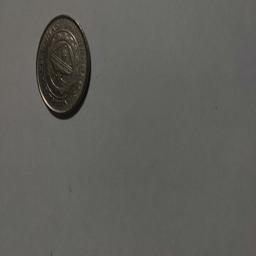
Label: 1_Old_Back